Malakpet railway station

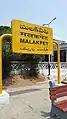
Malakpet railway station

Malakpet railway station is a third grade suburban (SG–3) category Indian railway station in Hyderabad railway division of South Central Railway zone. It is located in Hyderabad of the Indian state of Telangana. It was selected as one of the 21 stations to be developed under "Amrit Bharat Stations" scheme.